FedEx Express

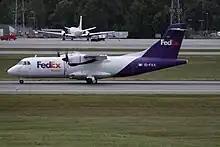
A freighter-configured ATR 42-300, operated by ASL Airlines Ireland

Federal Express' sales topped $1 billion for the first time in 1983. In the same year the company introduced ZapMail, a fax service that guaranteed the delivery of up to five pages in less than two hours for $35. ZapMail would later become a huge failure for the company, costing it hundreds of millions of dollars.